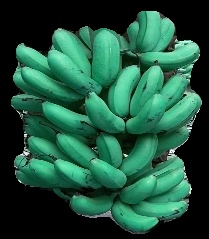
Variety: rasbale
Grade: grade1